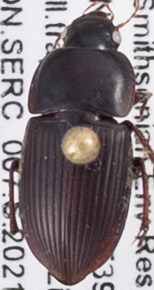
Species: Anisodactylus dulcicollis
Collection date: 2021-09-30
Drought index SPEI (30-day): -0.184
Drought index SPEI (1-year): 0.738
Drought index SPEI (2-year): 1.45